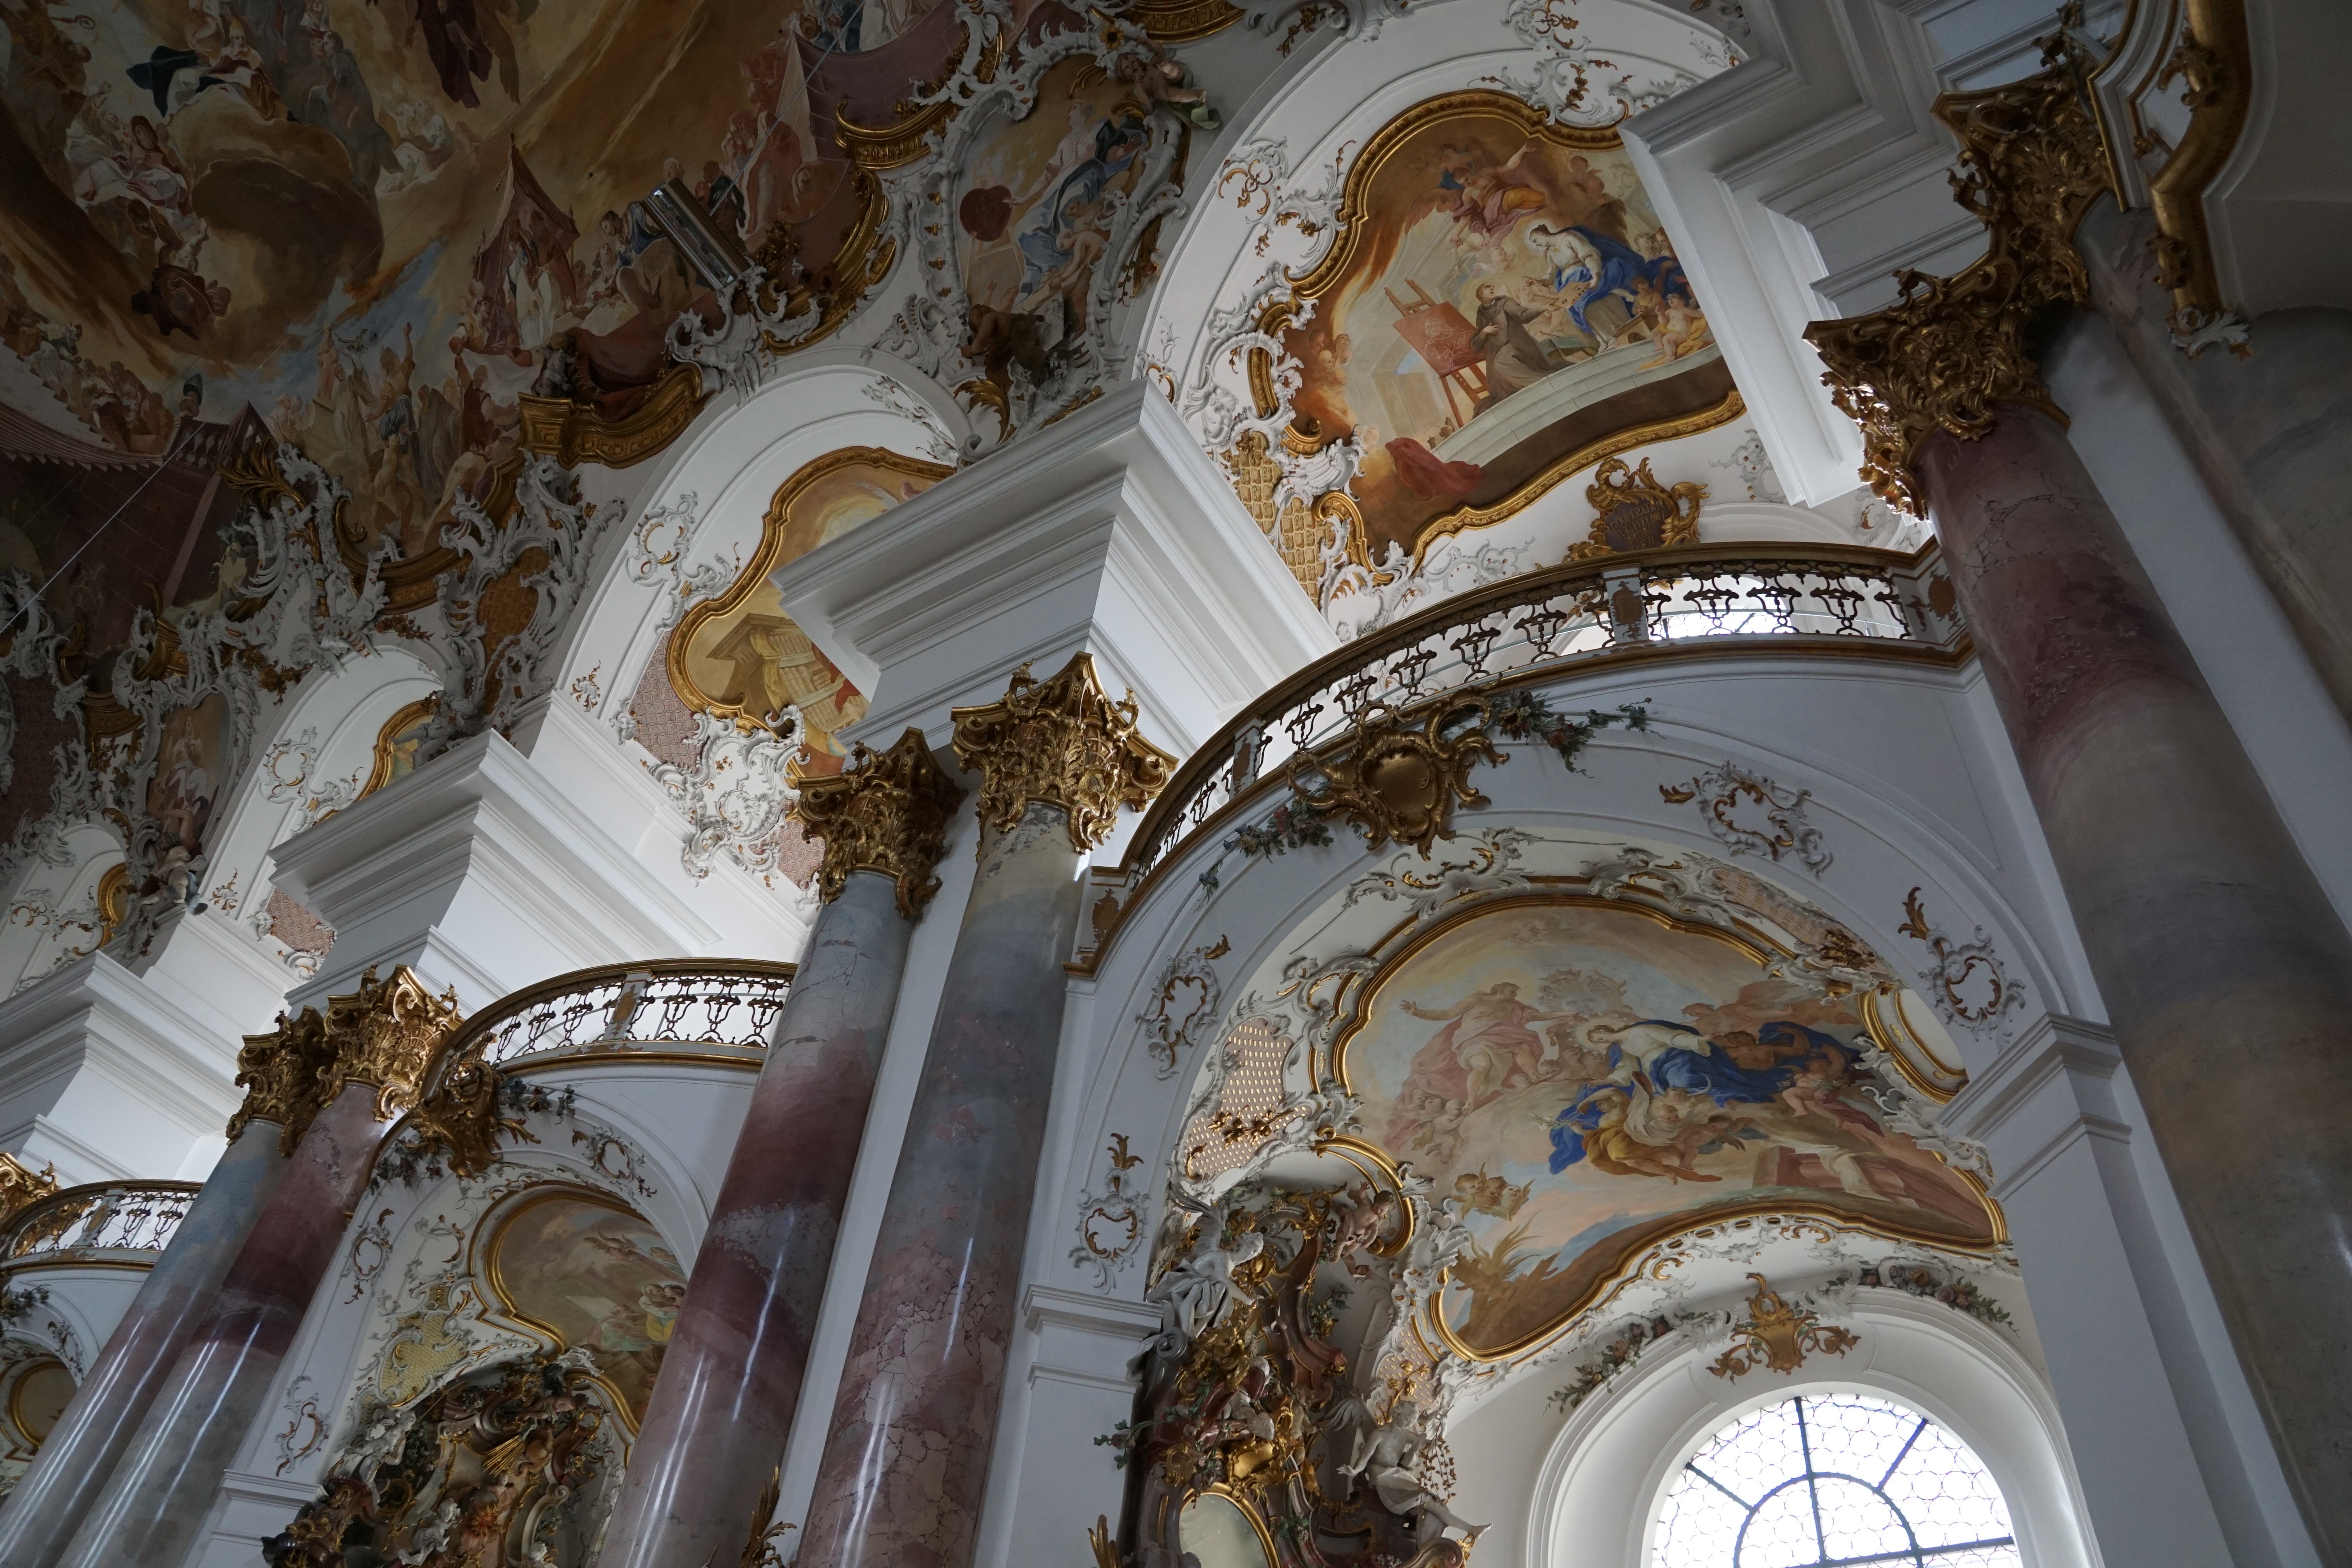
structure, building, column, church, cathedral, place of worship, sculpture, temple, faith, germany, basilica, carving, baroque, god, munster, zwiefalten, ancient history